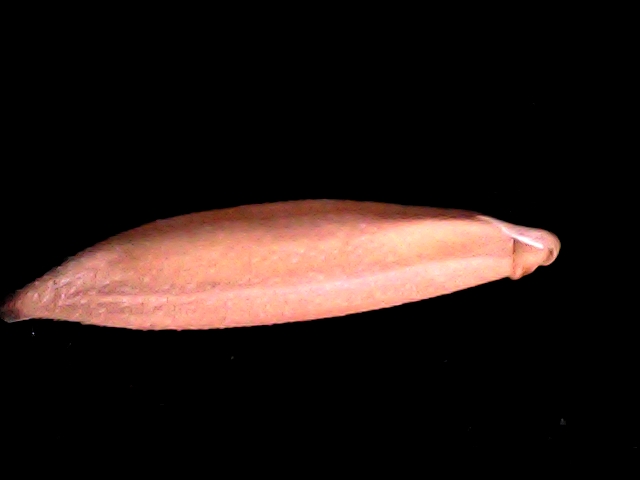
Rice variety: BD70